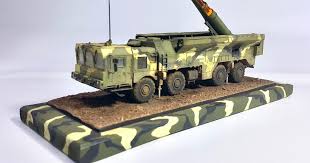
Label: Iskander